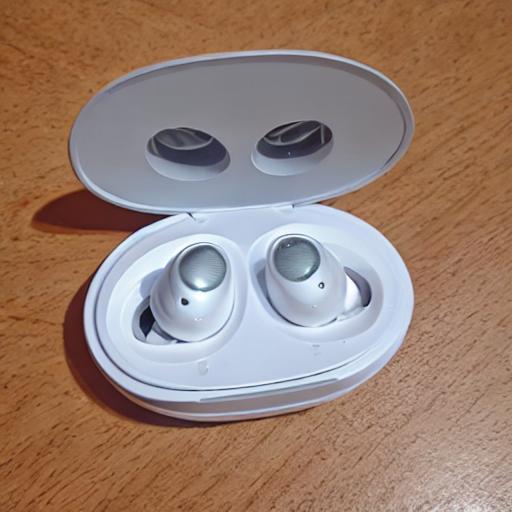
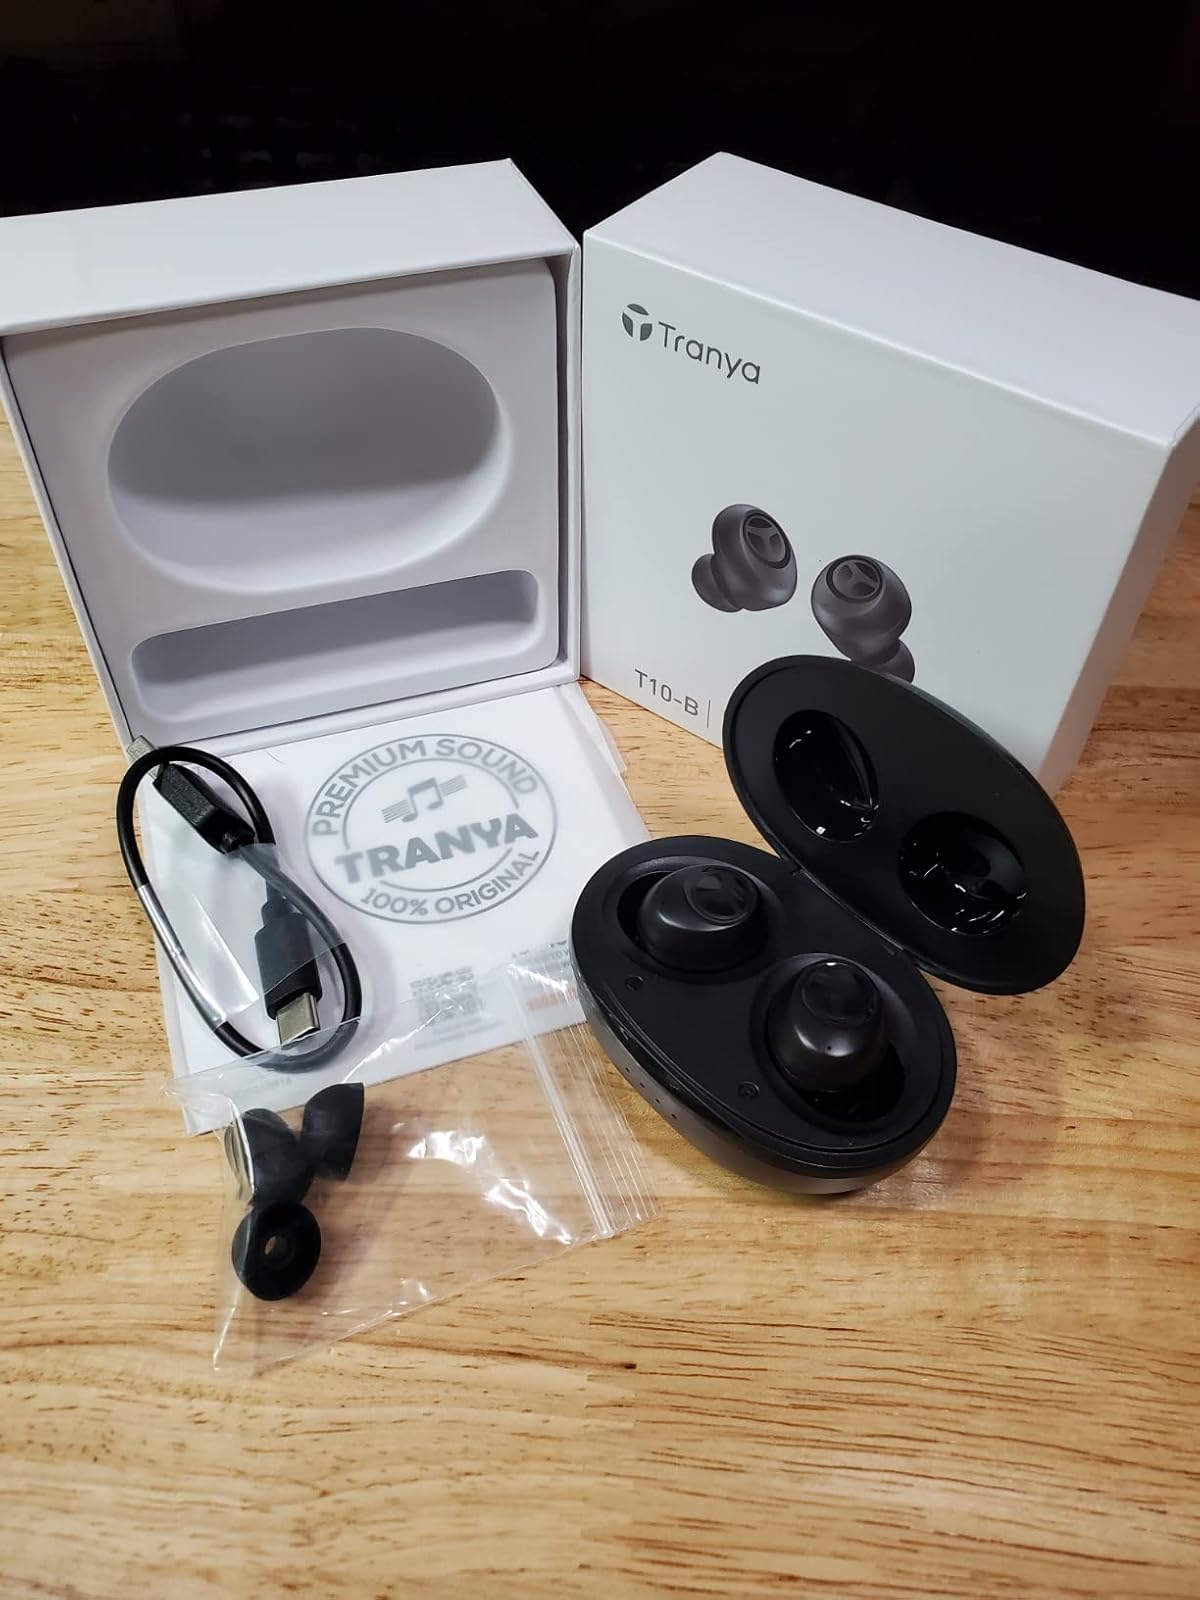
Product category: earbuds
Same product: no